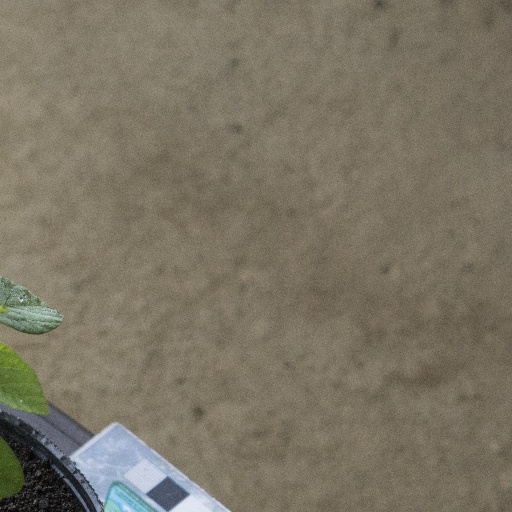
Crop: soybean